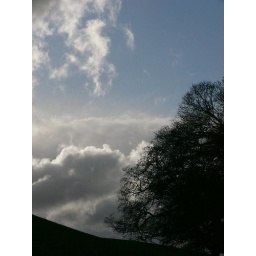
The clouds and a hill in yolo county